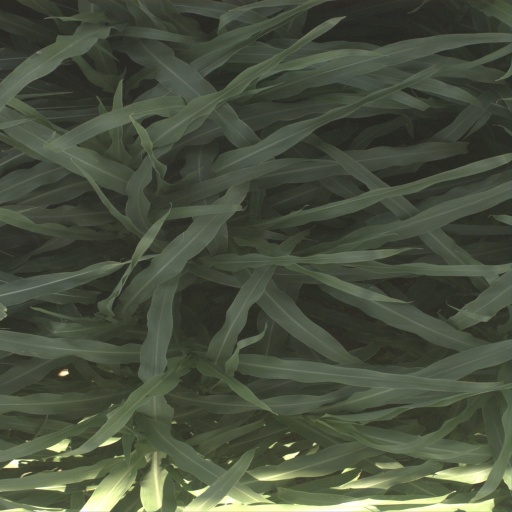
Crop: sorghum